Michelle McNamara

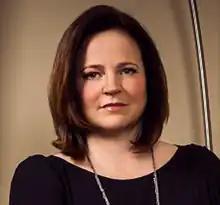

Michelle Eileen McNamara (April 14, 1970 – April 21, 2016) was an American true crime author. She was the author of the true crime book "I'll Be Gone in the Dark: One Woman's Obsessive Search for the Golden State Killer", and helped coin the moniker "Golden State Killer" of the serial killer who was identified after her death as Joseph James DeAngelo. The book was released posthumously in February 2018 and later adapted into the 2020 HBO documentary series "I'll Be Gone in the Dark".